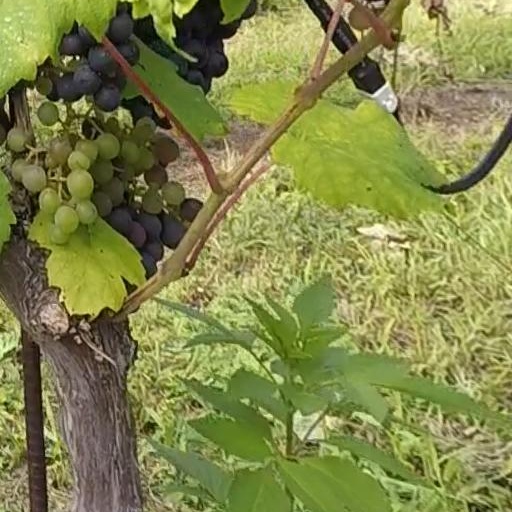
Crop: grape